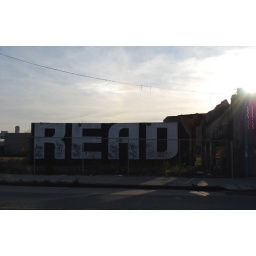
&amp;quot;READ&amp;quot; wall in the abandoned lot that is the alleged future home of Whole Foods.